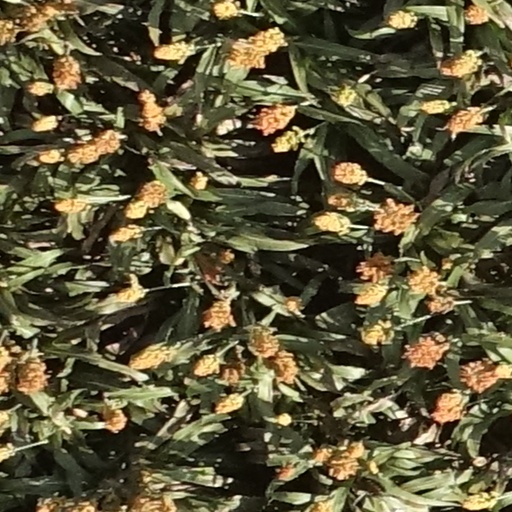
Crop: sorghum